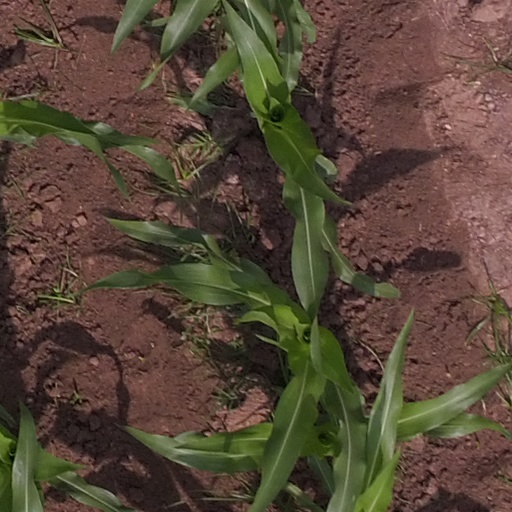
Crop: maize; corn